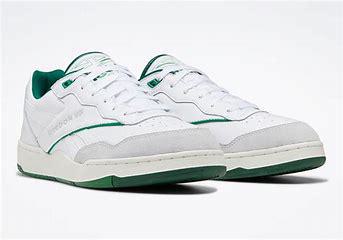
Brand: Reebok
Model: BB 4000 Ii